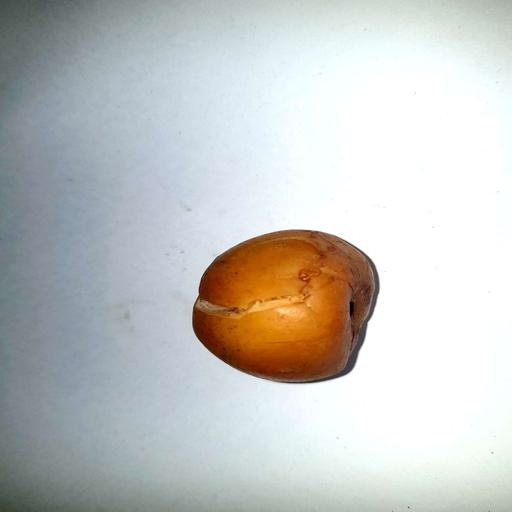
Label: bruised